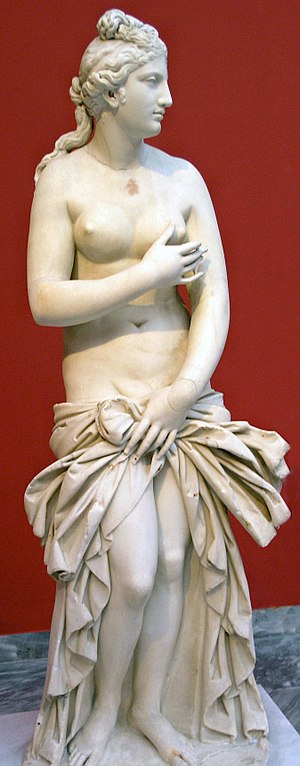
De tolv olympiske guder / De klassiske tolv olympiske guder
"De tolv olympiske guder eller Dodekatheon var i græsk religion en fællesbetegnelse for de vigtigste guder, der boede på Olympen. Efterhånden blev flere end de tolv regnet med, ""men præcis hvem som udgjorde de tolv, bekymrede ikke grækerne. Sikkert er det, at på denne liste er de vigtigste guder, som grækerne forholdt sig til i deres religion."" De olympiske guder vandt magten i krig mod andre guder, hvor Zeus førte sine søskende til sejr over titanerne.